Fort Saint Anthony

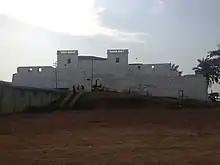
Fort Saint Anthony

Fort Saint Anthony (Portuguese: "Forte de Santo António"; Dutch: "Fort Sint Anthony") was a fort built by the Portuguese in 1515 near the town of Axim, in what is now Ghana. In 1642, the Dutch captured the fort and subsequently made it part of the Dutch Gold Coast. The Dutch expanded the fort considerably before they turned it over, with the rest of their colony, to the British in 1872. The fort is now the property of the Ghanaian state and is open to the public.